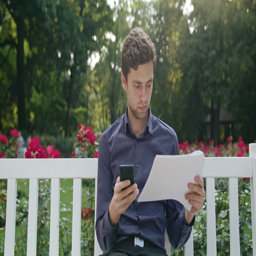
a young man sitting on a white bench in the park and using a phone and reading .